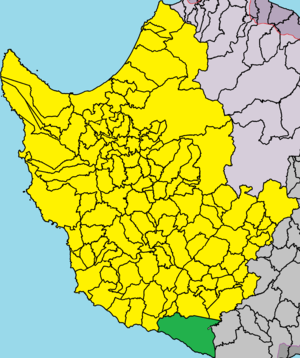
Koúklia est un village de Chypre de plus de 892 habitants.